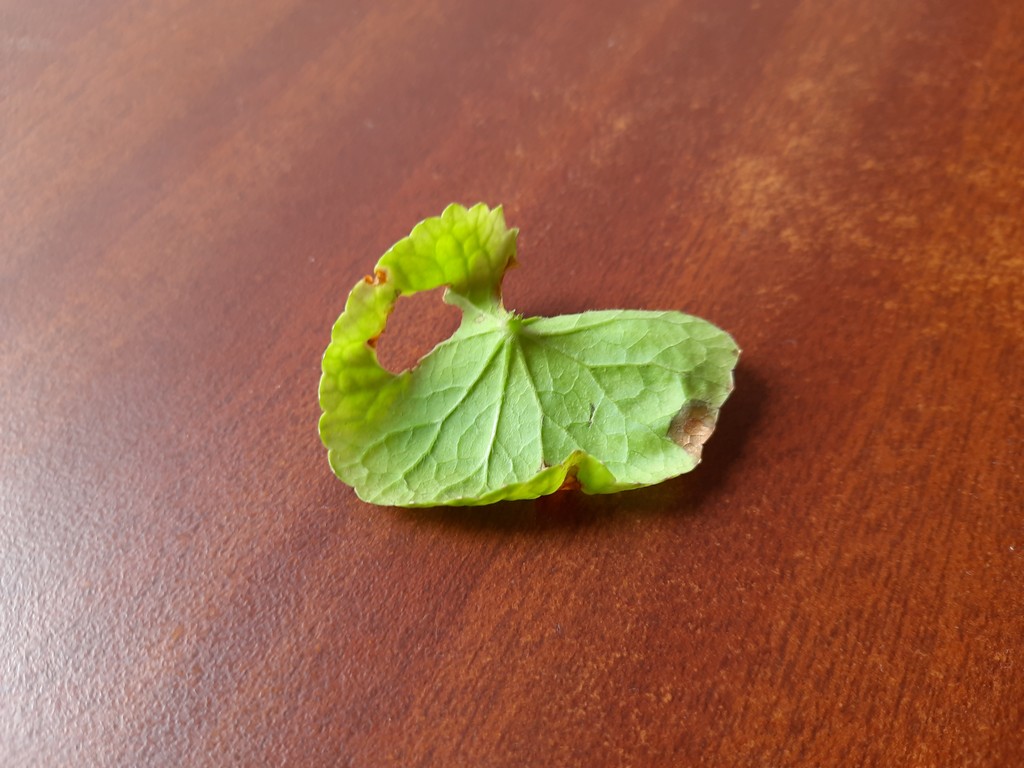
Label: Unhealthy